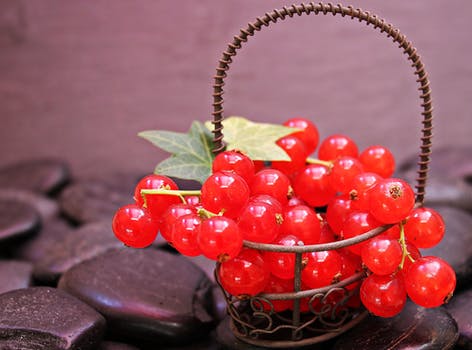
Label: No Watermark